WV23

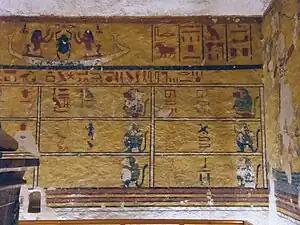
A section of wall decoration in WV23

The tomb consists of an entrance stair, two sloping corridors separated by a set of stairs, and three chambers. The plan of the tomb is more similar to the tomb of Akhenaten at Amarna than it is to any earlier royal tomb; it has a straight axis, a well chamber with no well, and a pillared hall which was used as the burial chamber. The burial chamber is also offset to one side of the axis. Beyond the burial chamber is a small undecorated canopic chamber. The tomb is constructed on a large scale, as corridors are wider than those of the earlier WV22. Slots for beams used to lower the sarcophagus in the corridor make a reappearance for the first time since KV20.